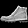
Label: Ankle boot